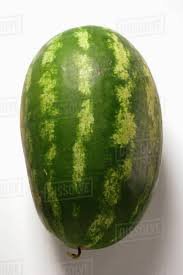
Label: Watermelon